Destination dispatch

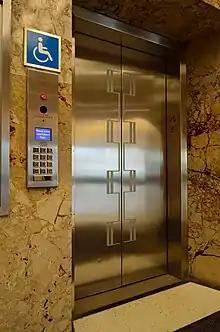
A destination dispatch elevator, here using a "Compass" system from Otis.

Destination dispatch is an optimization technique used for multi-elevator installations, in which groups of passengers heading to the same destinations use the same elevators, thereby reducing waiting and travel times. This contrasts with the traditional approach, in which each passenger calls for and enters the first available lift and then, once inside, requests their destination.